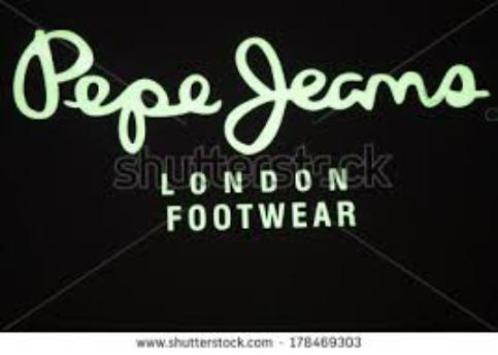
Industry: Clothes